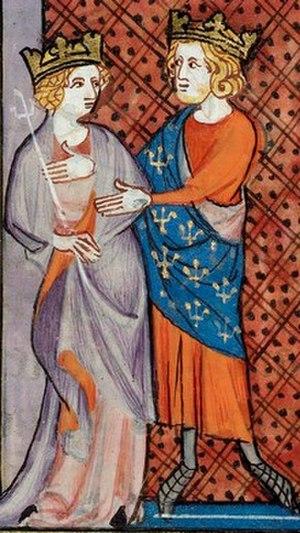
Héloïse, en latin Eloysa, parfois Heloisa ou Heloissa, née vers 1092 et morte le 16 mai 1164, est une intellectuelle du Moyen Âge, épouse d'Abailard et première abbesse du Paraclet. Elle serait la fille née de l'union scandaleuse de Hersende de Champagne, Dame de Montsoreau avec le Grand bouteiller de France Gilbert de Garlande. Chantre de l'amour libre, elle est la deuxième femme de lettres d'Occident dont le nom soit resté et le premier écrivain à affirmer et définir la spécificité du désir féminin.